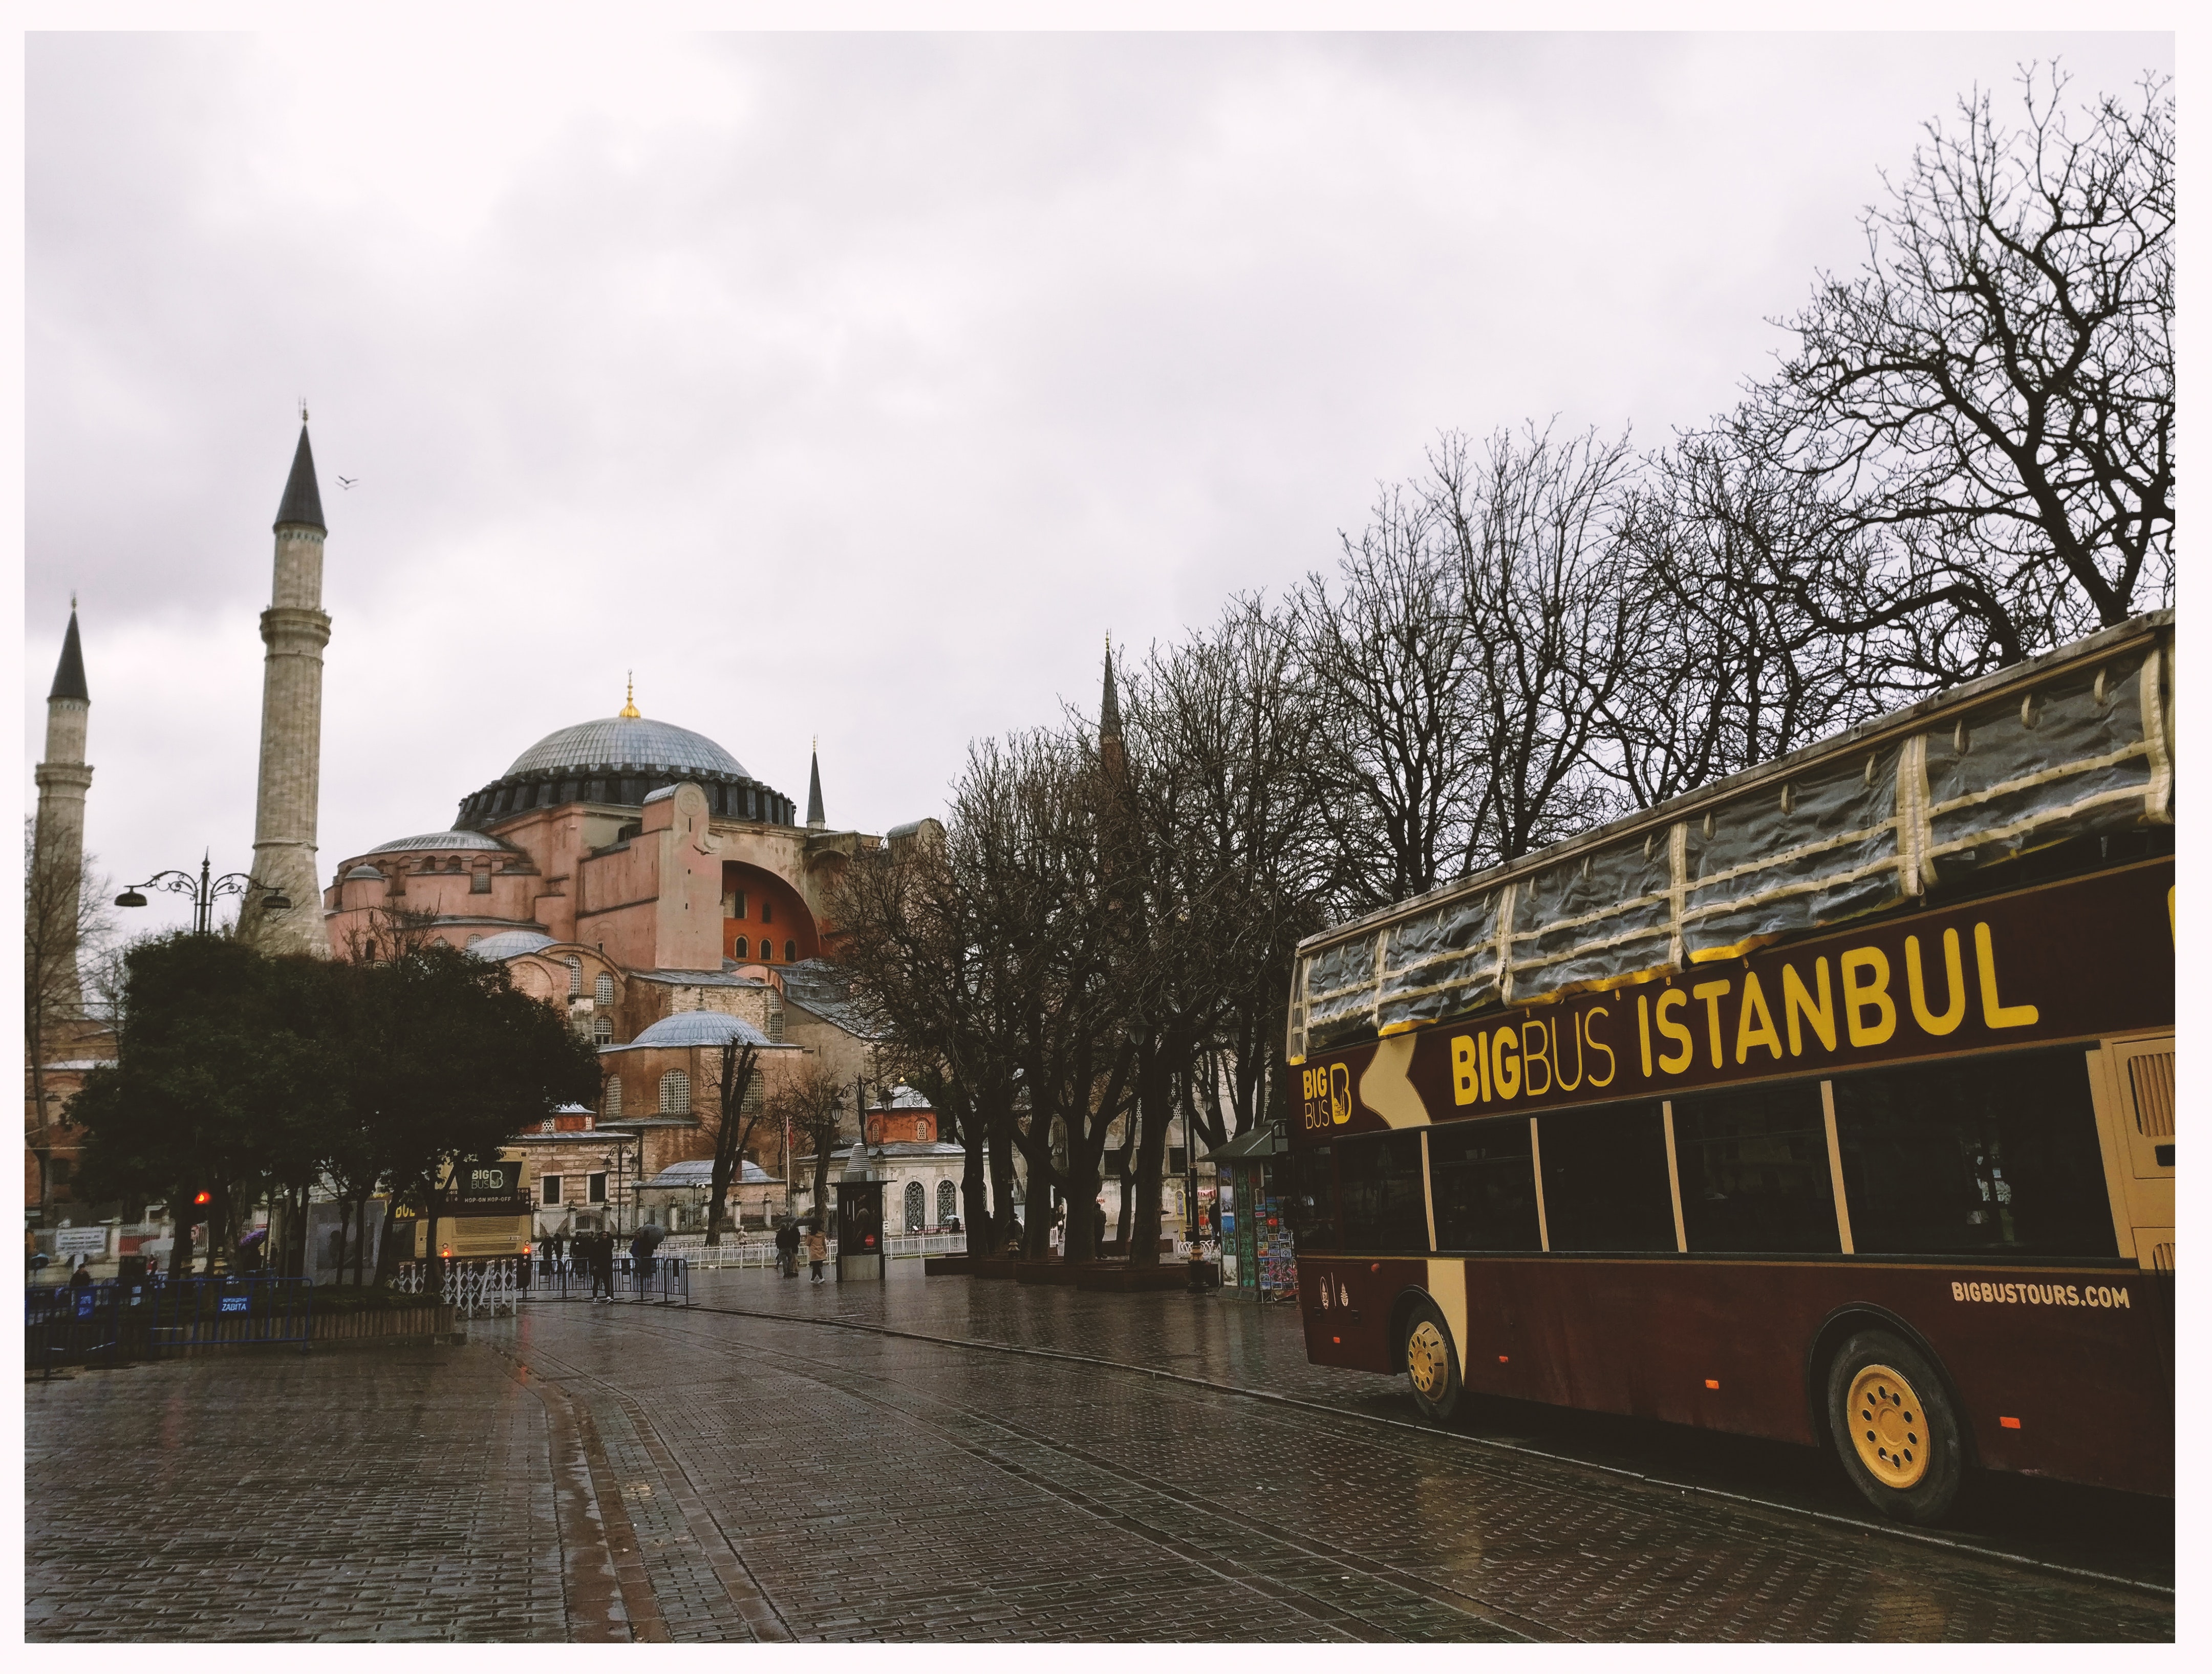
transport, mode of transport, landmark, town, bus, architecture, city, building, double decker bus, tourism, photography, tourist attraction, travel, vehicle, street